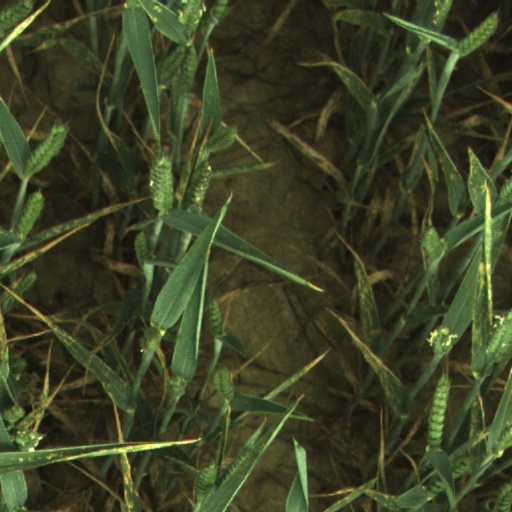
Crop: wheat